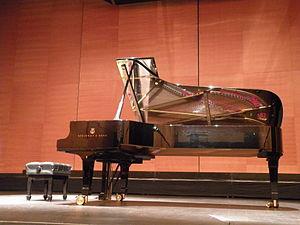
Salle Leipzig, un piano dans l'attente de Piotr Anderszewski.